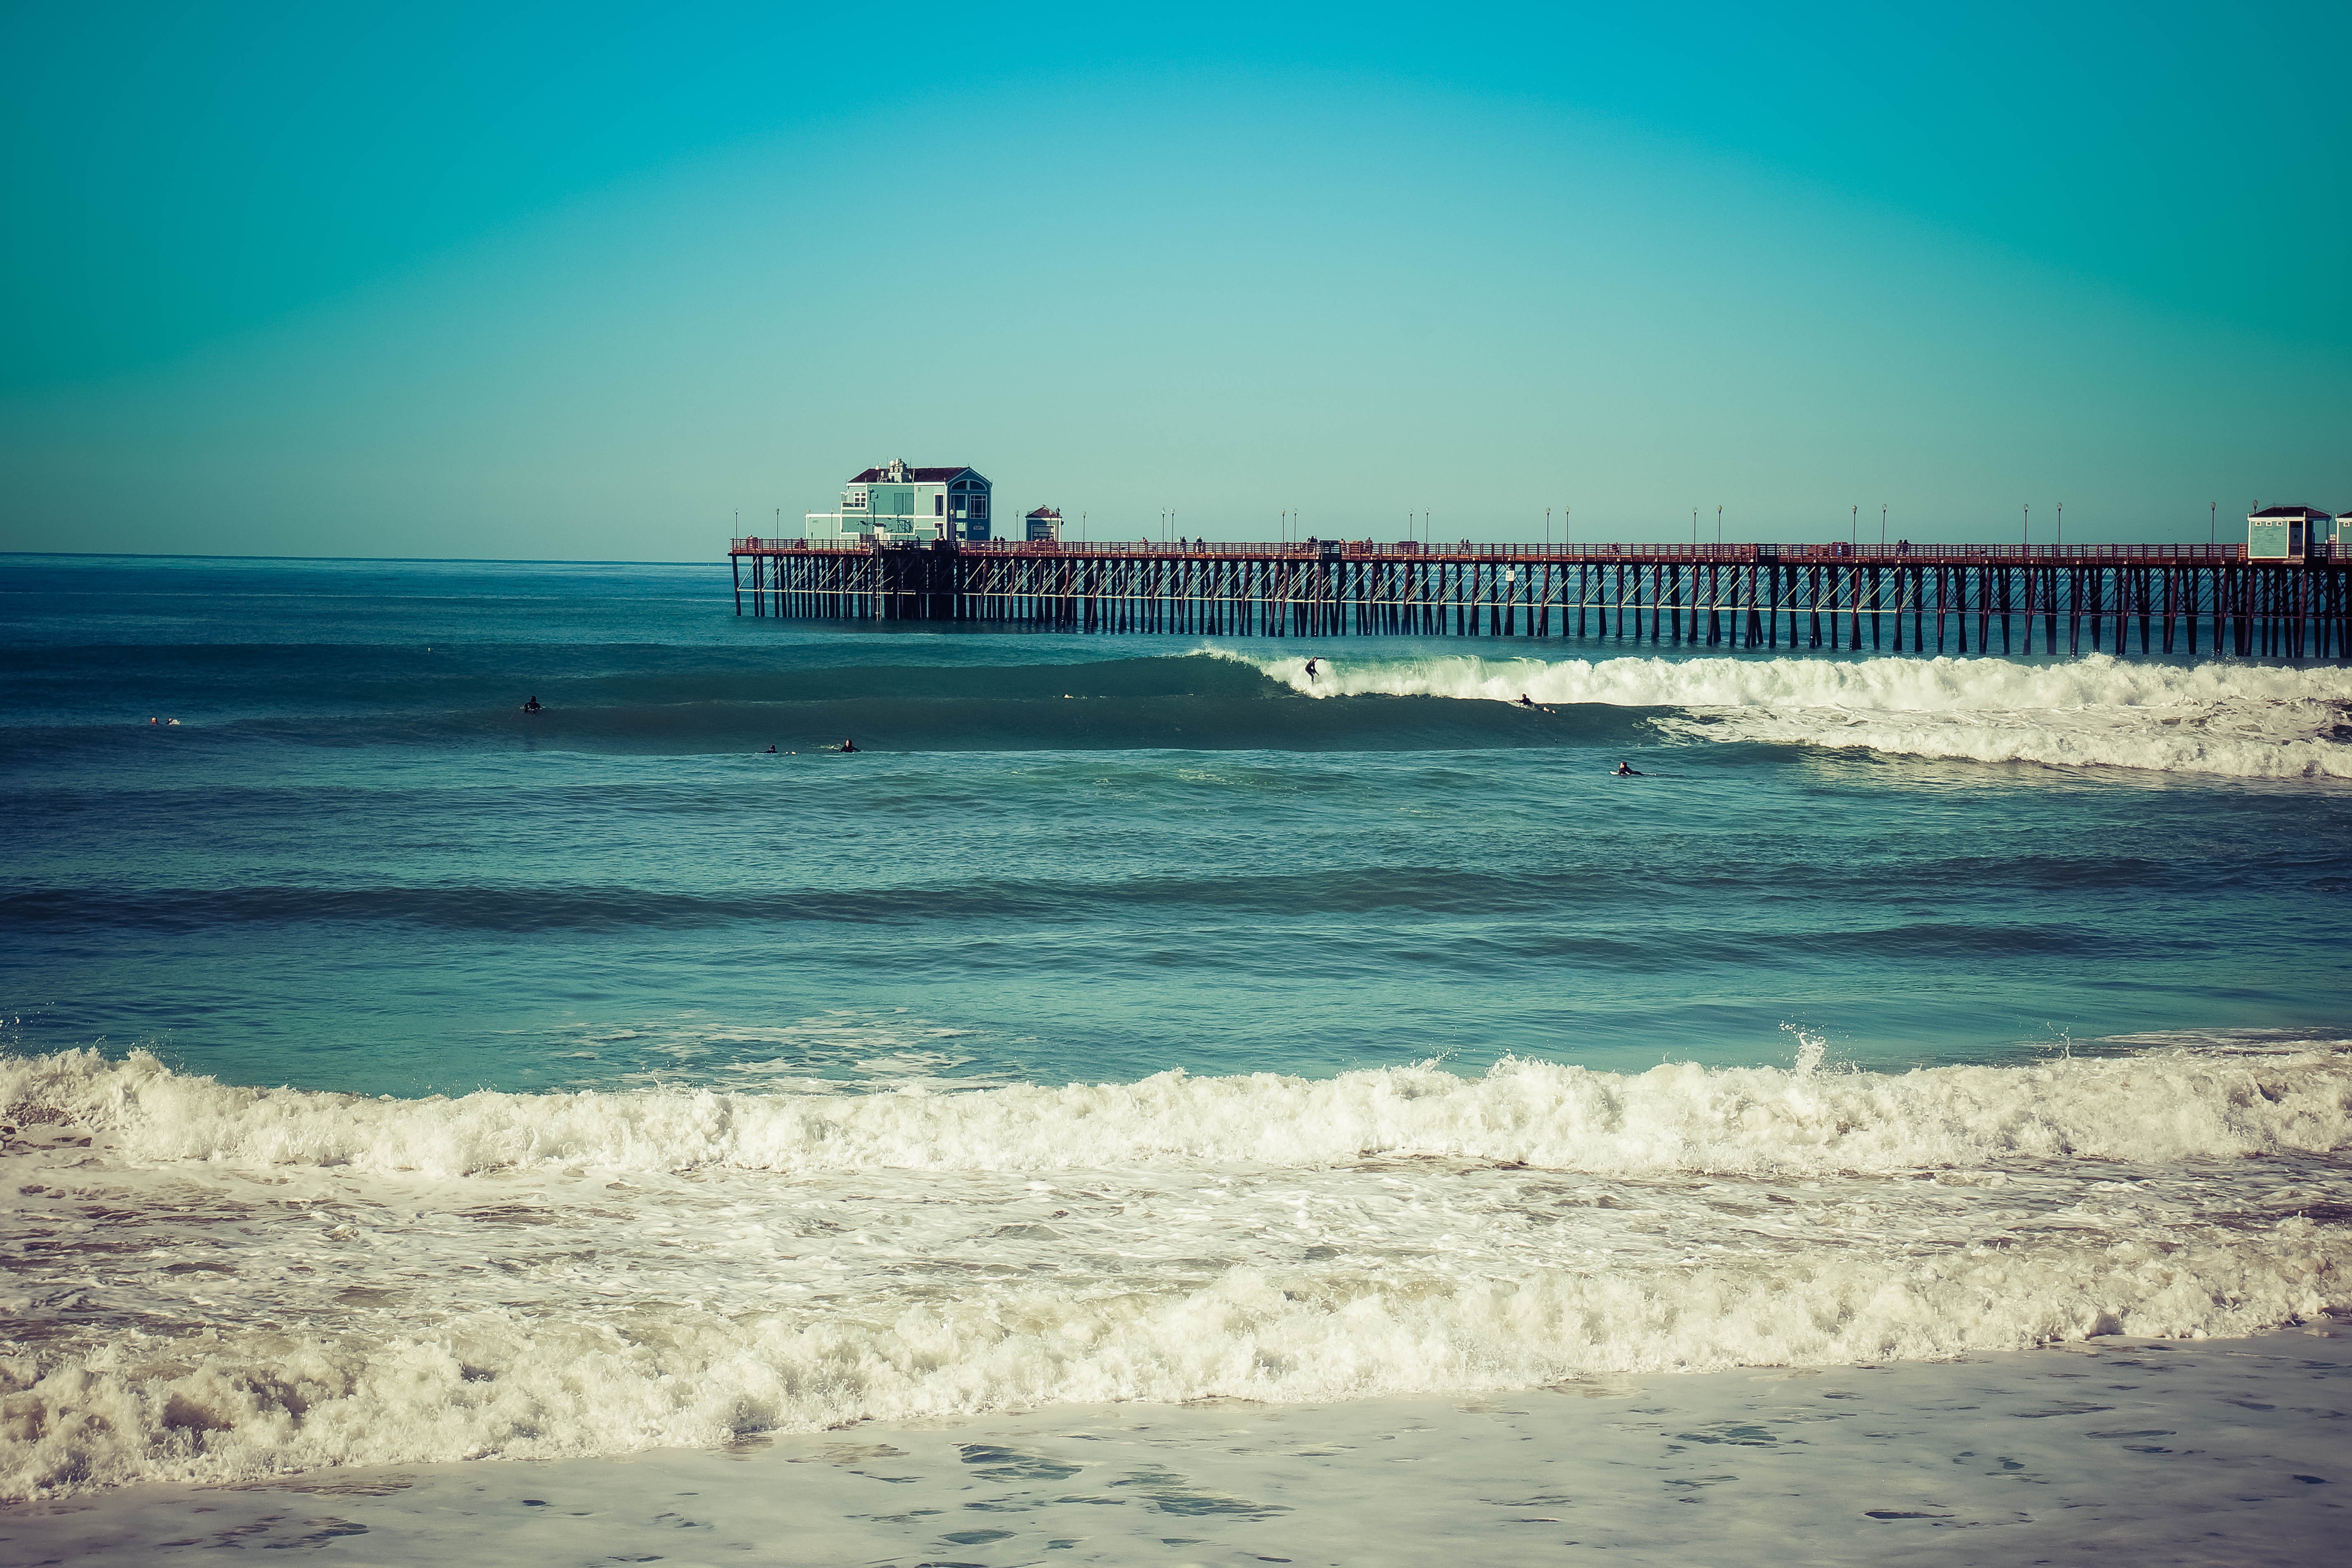
beach, sea, coast, sand, ocean, horizon, cloud, shore, wave, pier, tower, bay, body of water, cape, wind wave